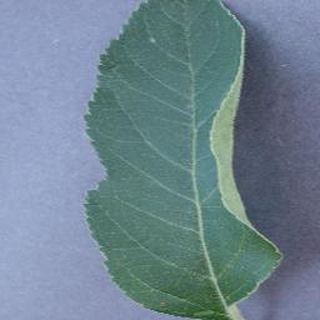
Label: healthy_apple